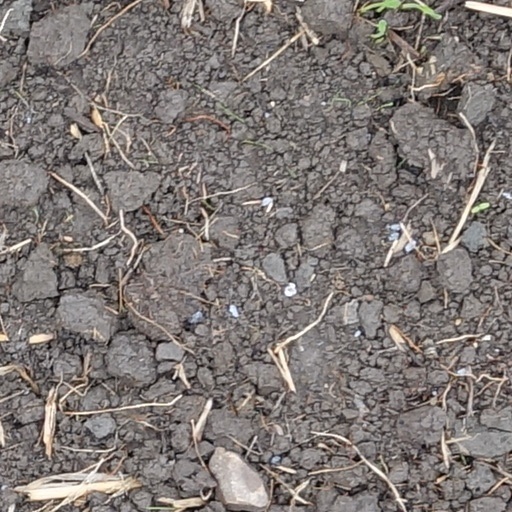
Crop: wheat